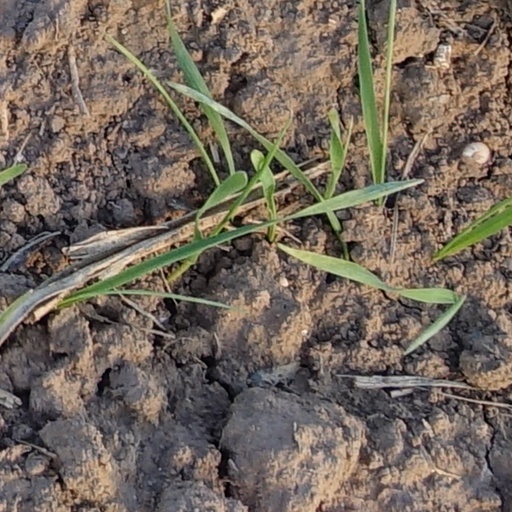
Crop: wheat